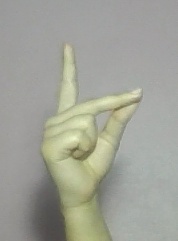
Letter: ta